Beekeeping

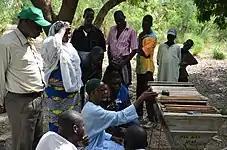
A workshop for beekeeping in Maga, Cameroon. Bees are a form of livestock that can add a lot of value to farmland and generate relatively easy revenue for rural communities.

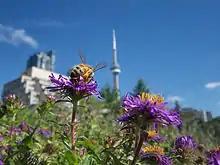
Honey bee in Toronto

Bees maintain the internal temperature of their hive at about . Their ability to do this is known as social homeostasis and was first described by Gates in 1914. During hot weather, bees cool the hive by circulating cool air from the entrance through the hive and out again; and if necessary by placing water, which they fetch, throughout the hive to create evaporative cooling. In cold weather, packing and insulation of the bee hive is believed to be beneficial. The extra insulation is believed to reduce the amount of honey the bees consume and makes it easier for them to maintain the hive's temperature. The desire for insulation encouraged the use of double-walled hives with an outer wall of timber or polystyrene; and hives constructed from a ceramic.